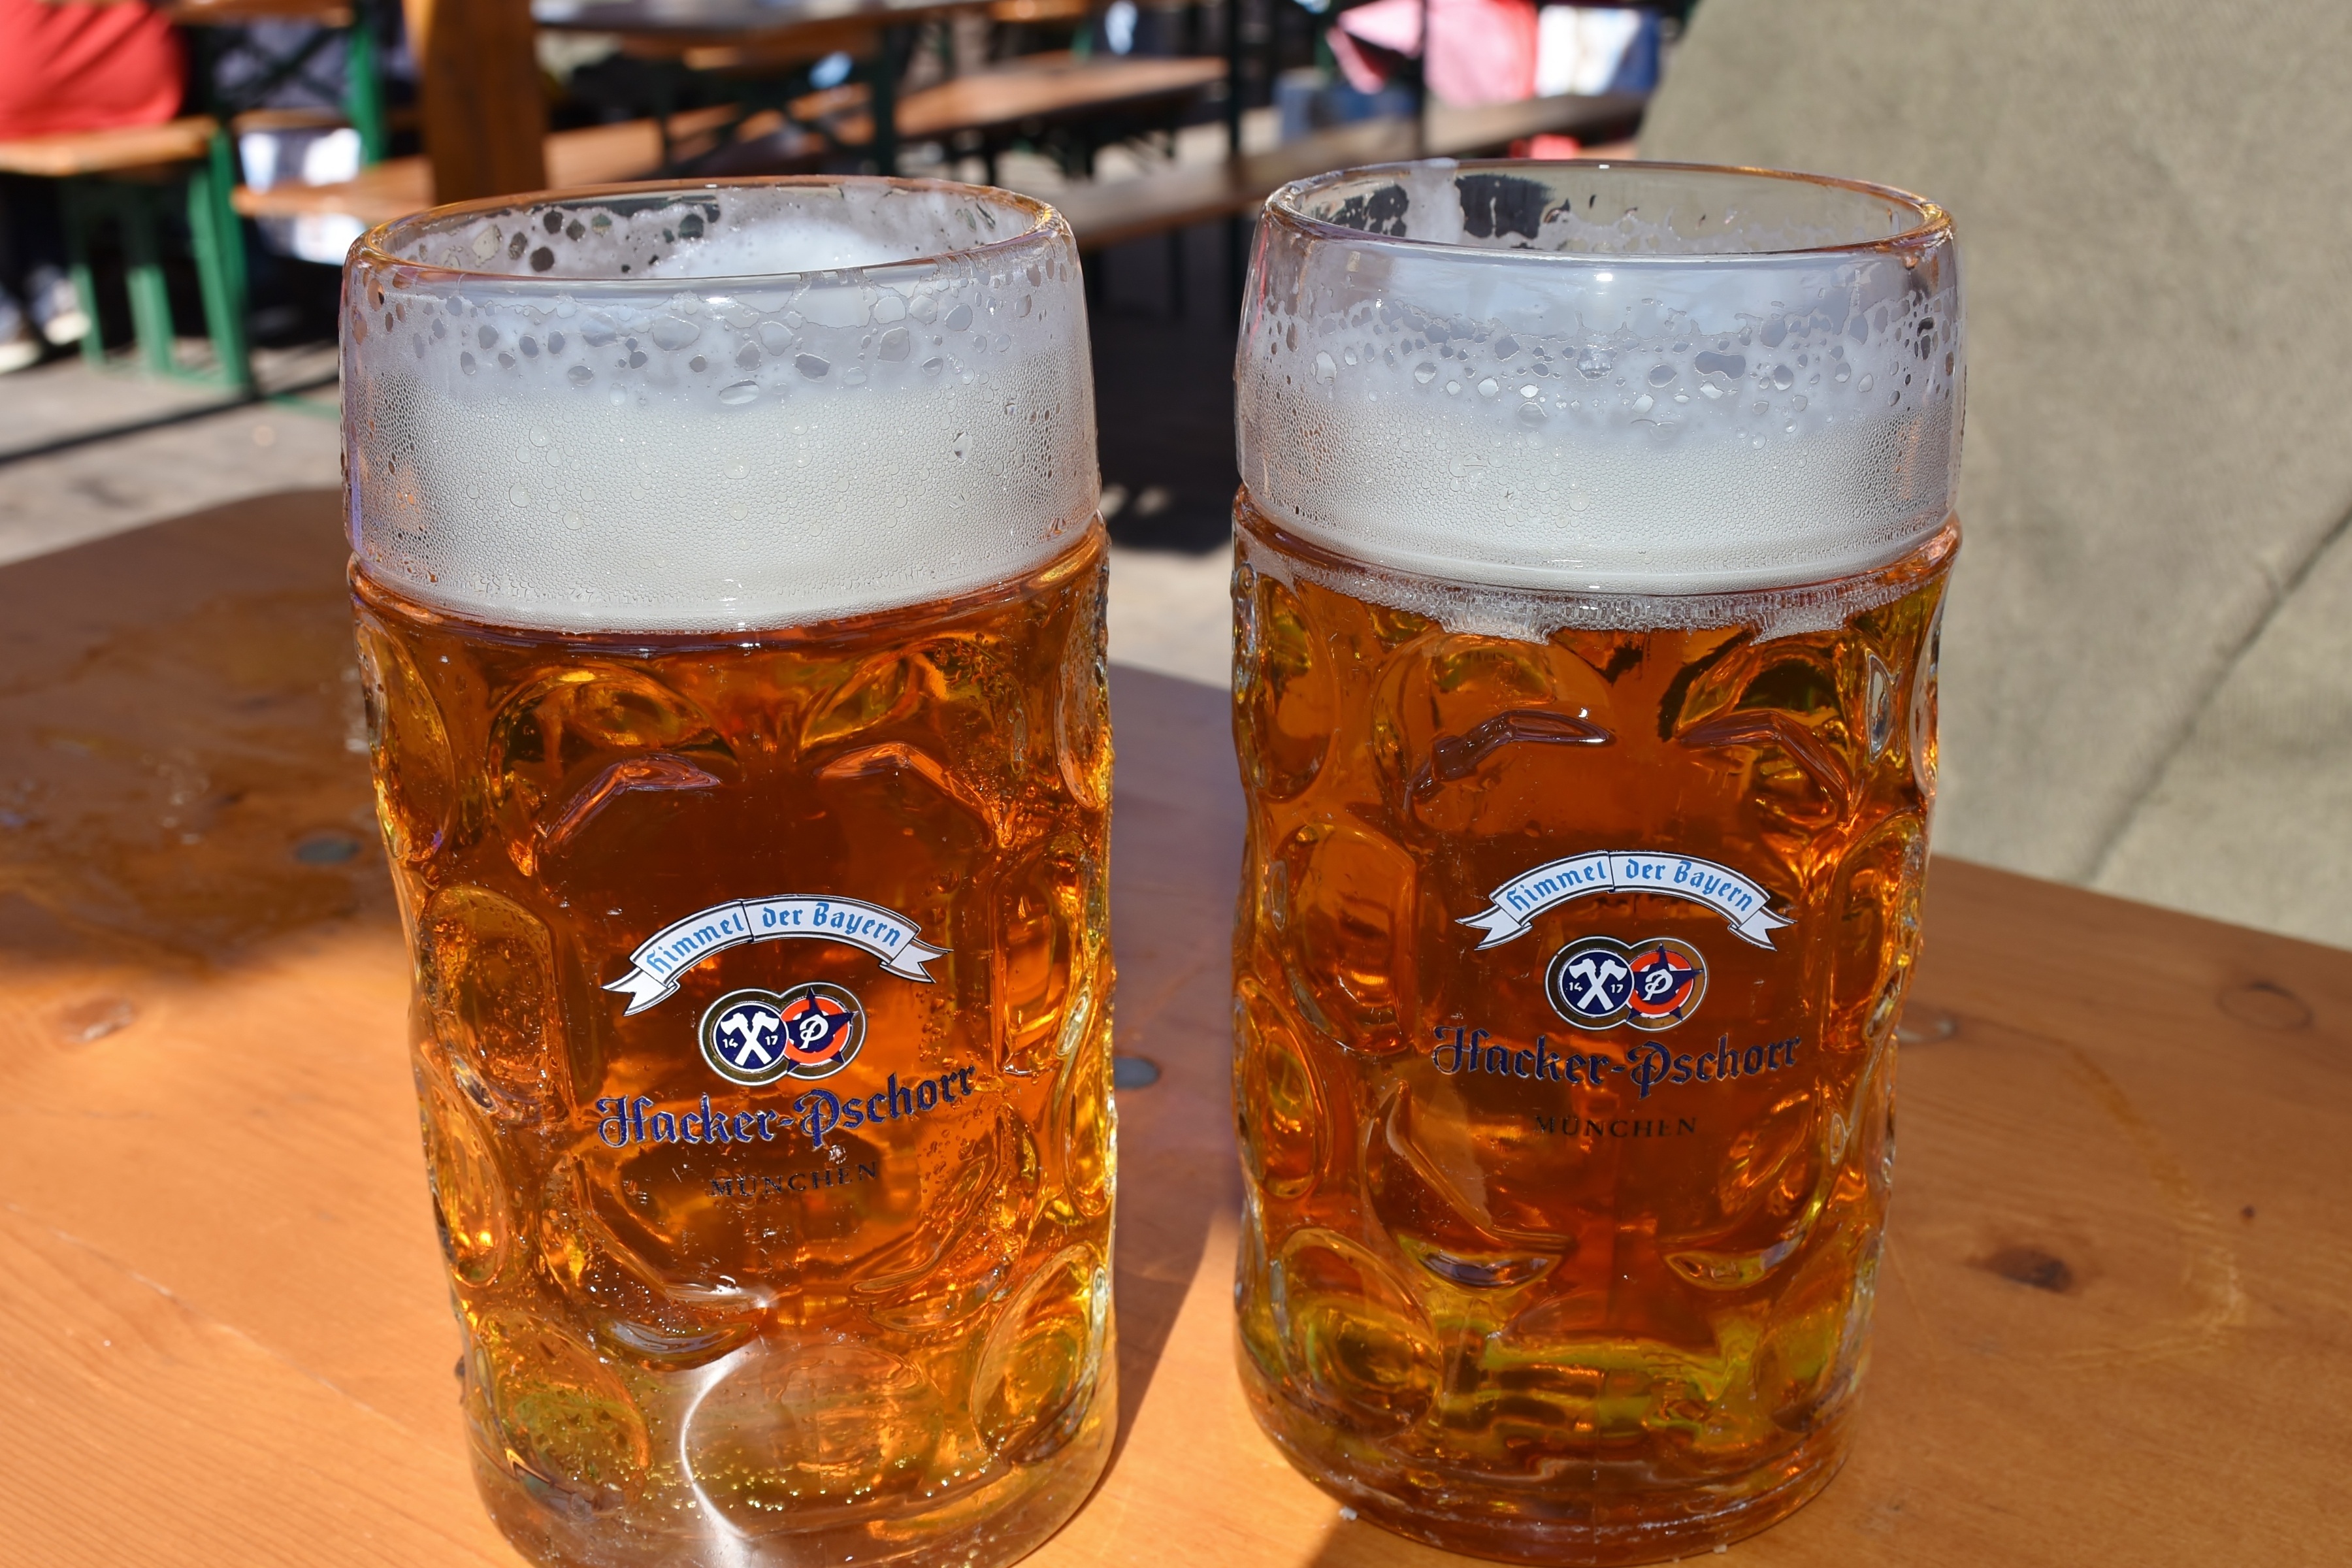
liquid, glass, drink, bottle, mug, beer, alcohol, lager, beer bottle, bavaria, sat, prost, beer garden, ale, bavarian, krug, brow, beer mug, alcoholic beverage, beer pub, beer mugs, glass mug, light beer, distilled beverage, pint us, pint glass, drinkware